List of township-level divisions of Zhejiang

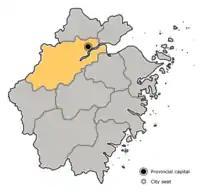
Location of Hangzhou in the province

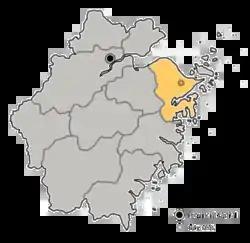
Location of Ningbo in the province

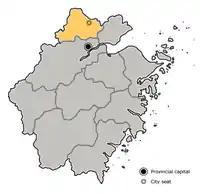
Location of Huzhou in the province

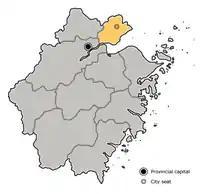
Location of Jiaxing in the province

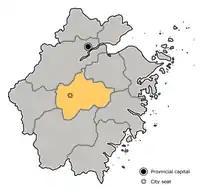
Location of Jinhua in the province

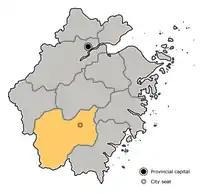
Location of Lishui in the province

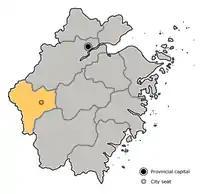
Location of Quzhou in the province

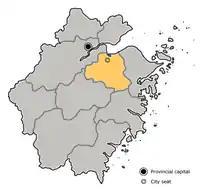
Location of Shaoxing in the province

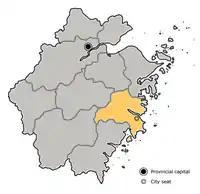
Location of Taizhou in the province

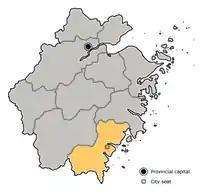
Location of Wenzhou in the province

The only town is Damen (大门镇), and the only township is Luxi Township (鹿西乡)